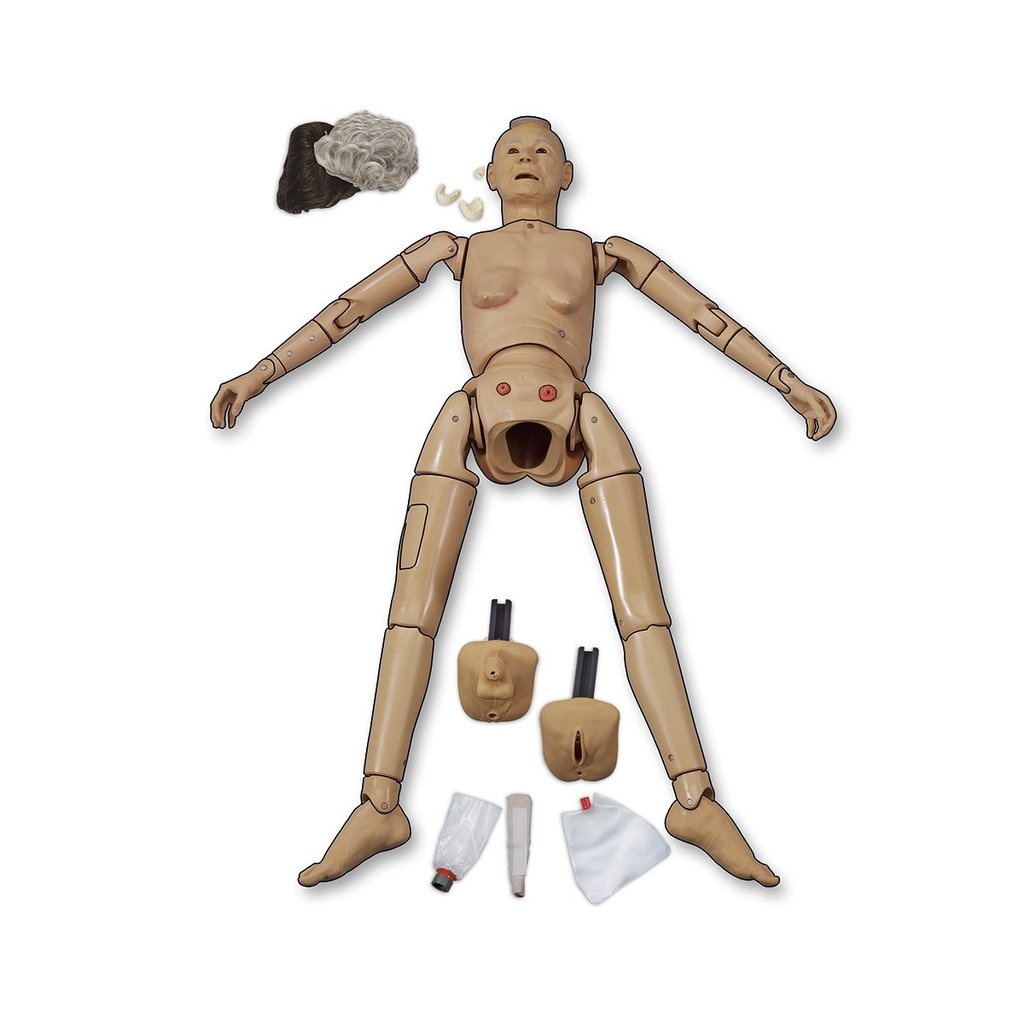
Life/form GERi Complete Nursing Skills Manikin - Light Skin
GERi has an elderly appearance with skin wrinkles and folds. Complete lifelike range of motion, realistic patient positioning, and non-pinching joints - moves like a person. Lightweight - approximately 28 lbs. Full-size adult manikin - measures 58 in. Overall female appearance Converts to male with removal of wig and attachment of male genitals Visual Inspection: Normal and Cancerous Mole Stage 1 Sacral Ulcer Dilated and Constricted pupils Reddened Skin Folds Patient Care Simulation: Bandaging and Wound Dressing Bed Baths Clothing Changes Denture Placement and Removal, Upper and Lower Ear Canal Irrigation, Otic Drops, and Hearing Aid Placement Eye Irrigation Finger and Toe Manipulation with Bandaging - Flexible and Individually Molded Hair Care Washing and Combing Intramuscular Injection Sites: Arm, Thigh, Buttock Oral and Nasal Hygiene: Lavage, Gavage, and Suctioning Ostomy Care: Ileostomy and Colostomy Tissue Maintenance and Appliance Application, Lavage, and Suctioning Patient Positioning Patient Transfer Techniques Pericare Tracheostomy Care, Lavage and Suctioning The complete GERi Manikin also includes: Gastrostomy Procedures, Lavage and Gavage Enema Administration, Female Only Urinary Catheterization, Female and Uncircumcised Male Pap Smears and Douching Prostate Exam, Stage B Nasogastric Tube Placement Internal Fluid Reservoirs Ideal for OBRA Required Training. Life/form® Five-Year Warranty. Carry case not included.
Brand: Nasco Healthcare
Category: Business & Industrial > Medical > Medical Teaching Equipment > Medical & Emergency Response Training Mannequins